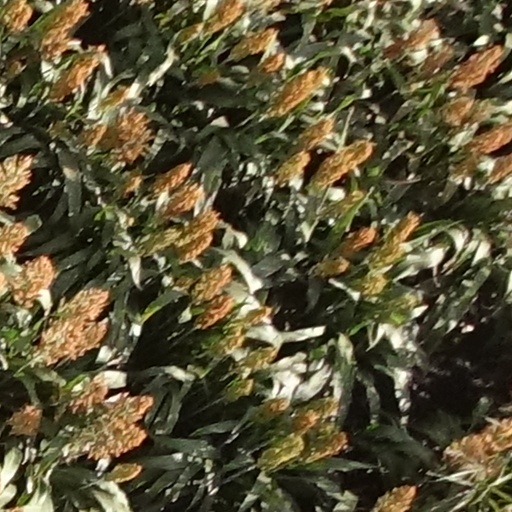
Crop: sorghum